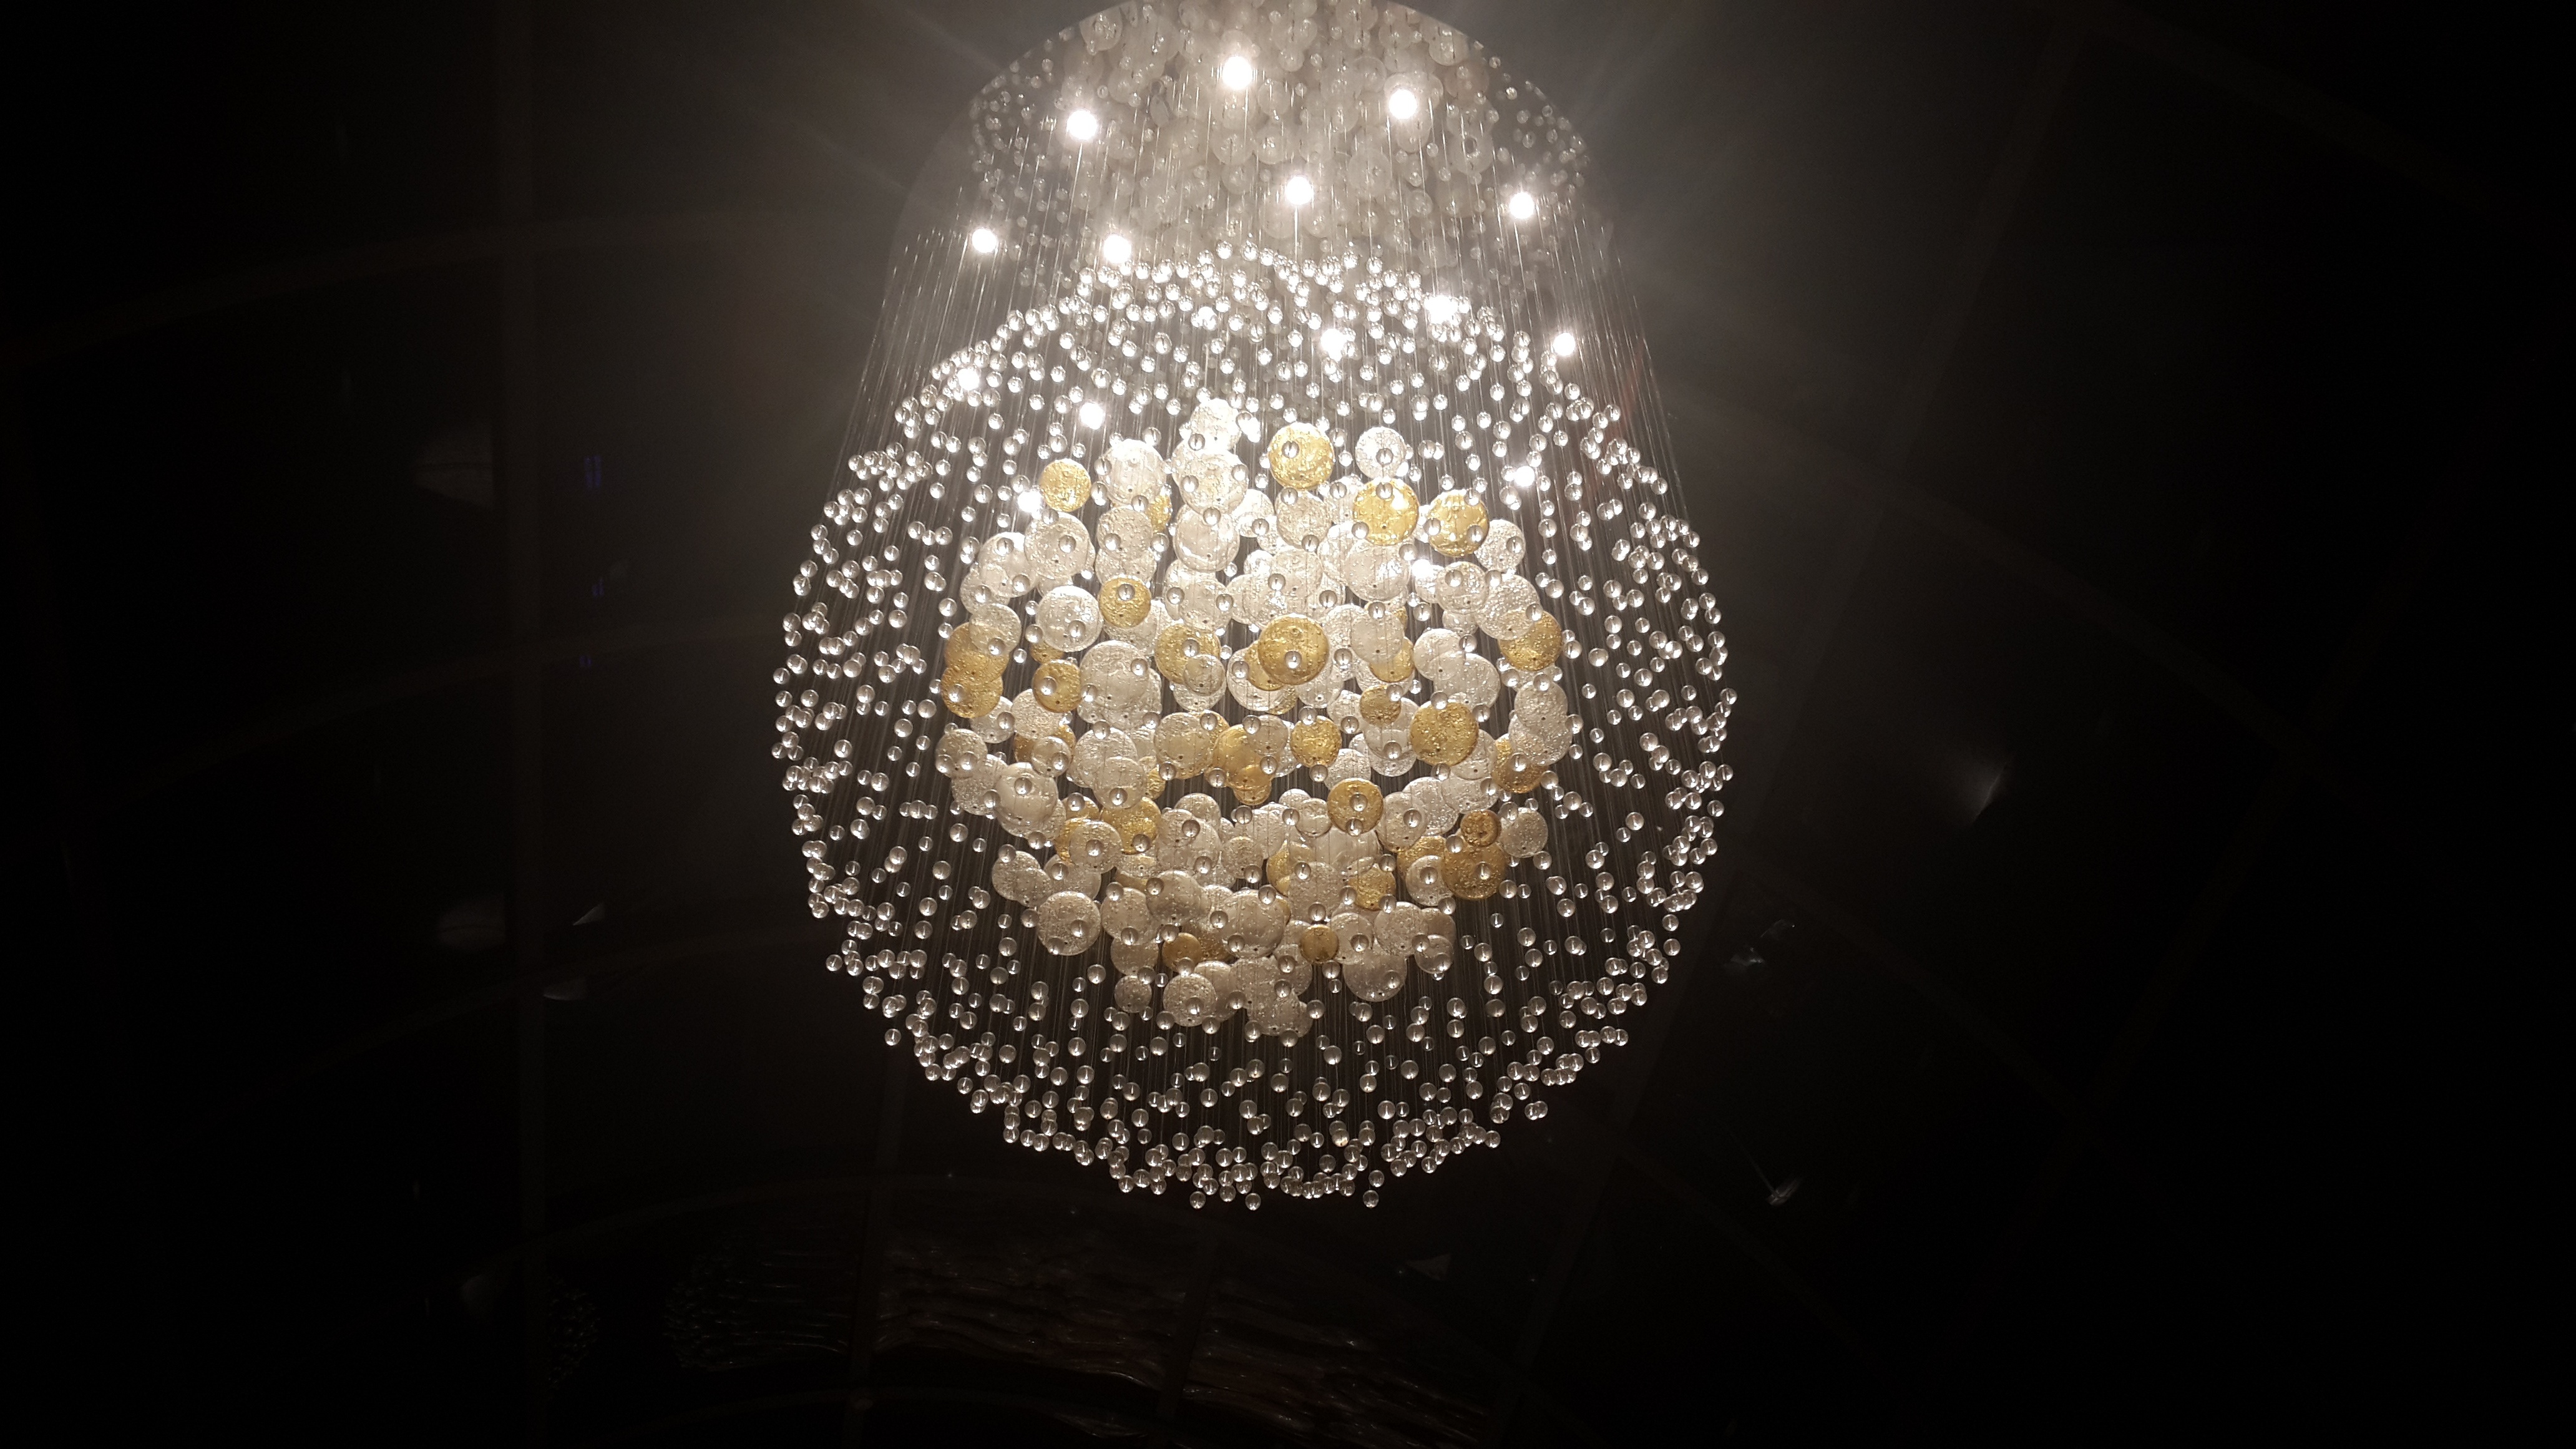
light, night, house, urban, dark, evening, ceiling, lamp, lighting, circle, light fixture, chandelier